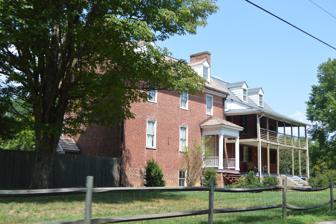
Building: The Tavern at Old Church
Country: United States of America
Year built: 1820
United States historic place The Tavern at Old Church U.S. National Register of Historic Places Facade Show map of Virginia Show map of the United States Location 3350-3360 Old Church Rd., Mechanicsville, Virginia Coordinates 37°38′41″N 77°13′17″W / 37.64472°N 77.22139°W / 37.64472; -77.22139 Area 27.3 acres (11.0 ha) Built c. 1820 ( 1820 ) Architectural style Federal NRHP reference No. 16000260 Added to NRHP May 16, 2016 The Tavern at Old Church is a historic 19th-century tavern complex at 3350-3360 Old Church Road east of Mechanicsville, Virginia in the hamlet of Old Church .  The property includes a Federal-era tavern building built in two stages, a wood-frame structure built about 1820, and an attached brick structure built by 1830.  Also included on the property are a suite of period outbuildings, a particular rarity for surviving rural 19th-century taverns in Virginia. The property was listed on the National Register of Historic Places in 2016. See also National Register of Historic Places listings in Hanover County, Virginia References